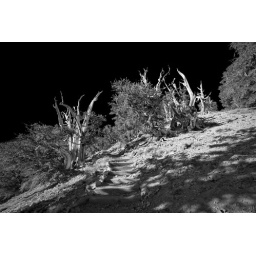
Bristlecone pine trees on Schulman Trail in the White Mountains of California.